Stories of Bastards: Born Under a Bad Star

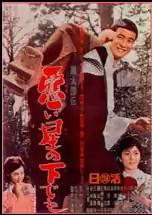

—also known as Born Under Crossed Stars is a 1965 Japanese film directed by Seijun Suzuki for the Nikkatsu Corporation. It was adapted from a Toko Kon novel, as Suzuki had done with its predecessor "The Bastard" (1963) and would do again with "Carmen from Kawachi" the following year.